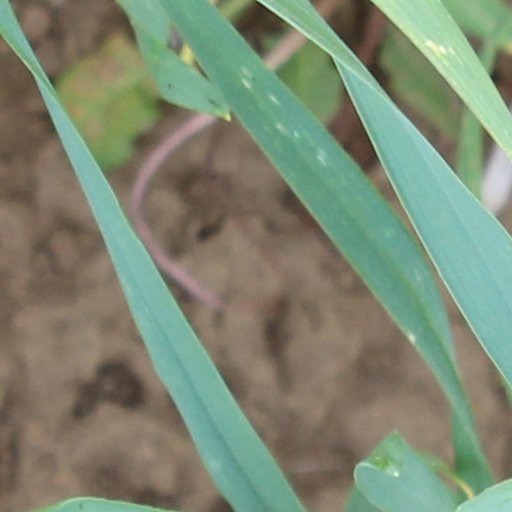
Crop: wheat